Martian regolith simulant

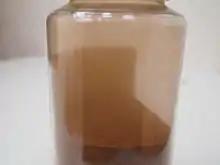
Fine dusts of JSC MARS-1A inside a container

Exposure to regolith simulants may pose some health risks due to the fine particles and the presence of crystalline silica. JSC Mars-1A has slight hazard on inhalation and eye contact which may cause irritation to eyes and respiratory tract. There has been research into the toxicity of the simulants to the body cells. JSC MARS-1 is considered to have dose-dependent cytotoxicity. Therefore, it is recommended for precautions to minimize fine dust exposure in large-scale engineering applications.